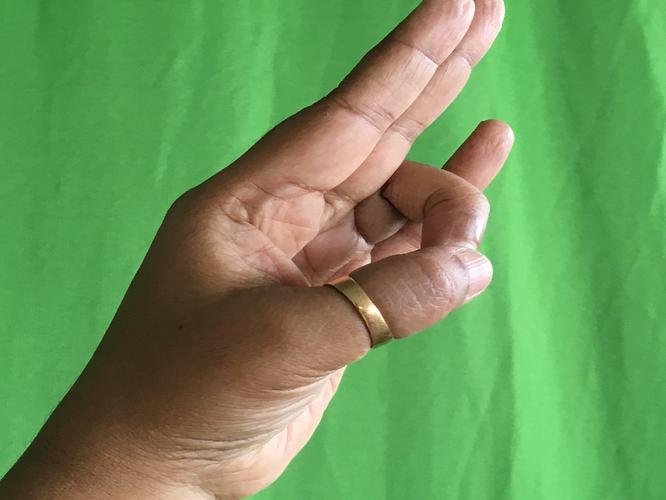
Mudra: Mayura
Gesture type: single_hand